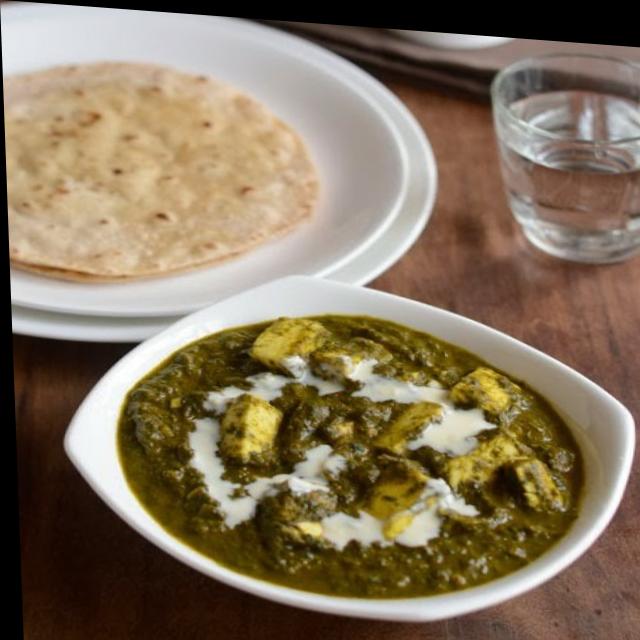
Dish: palak_paneer